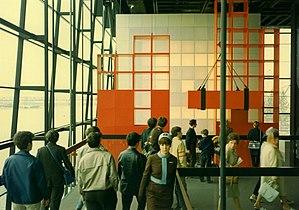
La ville (vue par les visiteurs depuis la rampe descendante), Pavillon du Québec, Expo 67 - Designer de l'exposition: Gustave Maeder
Le Pavillon du Québec à l'Expo 67 de Montréal était une construction d’acier, de béton et de verre bâtie au-dessus d’un plan d’eau et située à côté des pavillons de l'Ontario et de la France sur l’Île Notre-Dame.